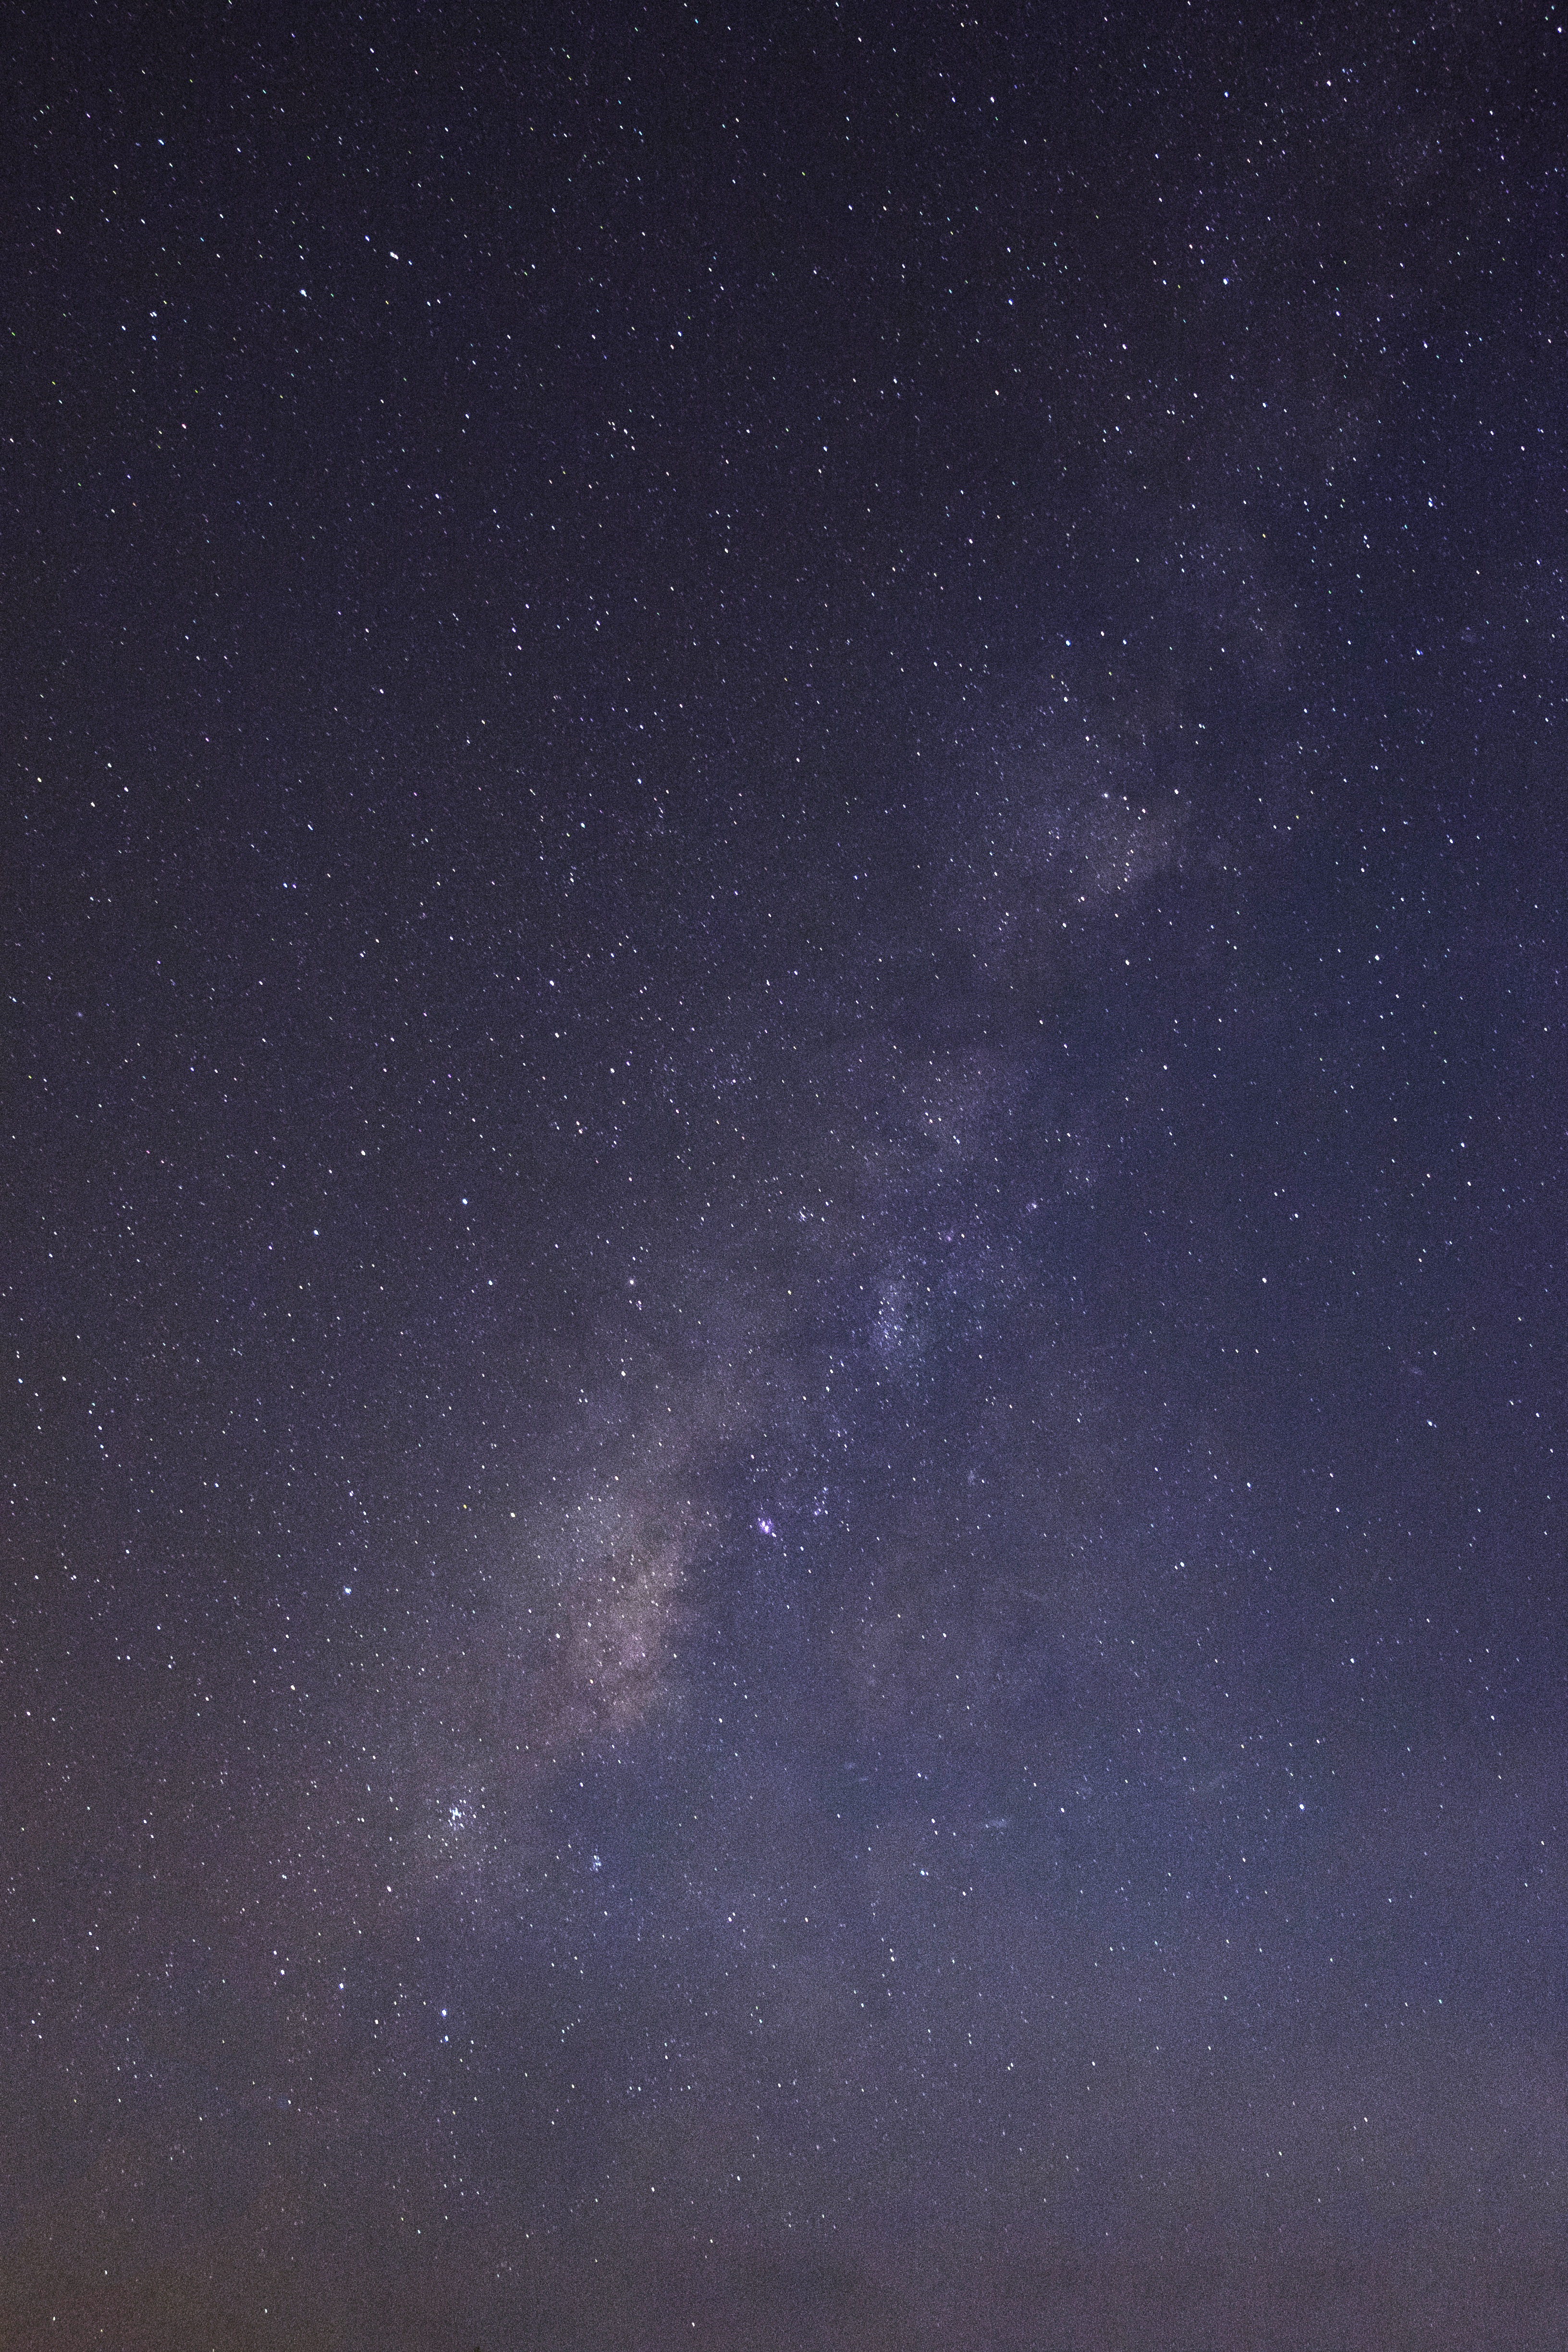
sky, night, star, milky way, atmosphere, galaxy, outer space, astronomy, stars, universe, astronomical object, spiral galaxy